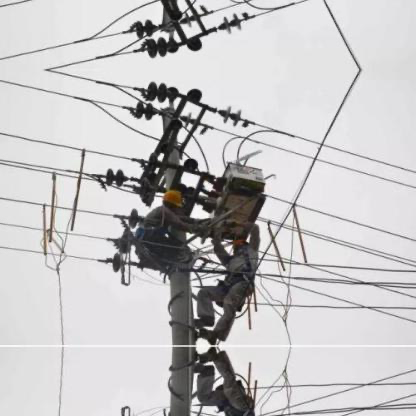
Objects in the image:
label: helmet
label: helmet